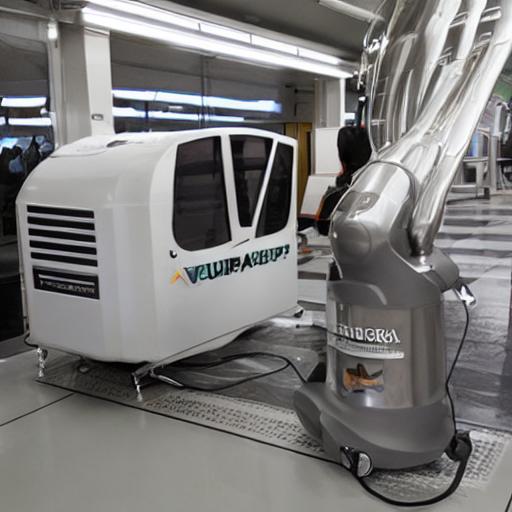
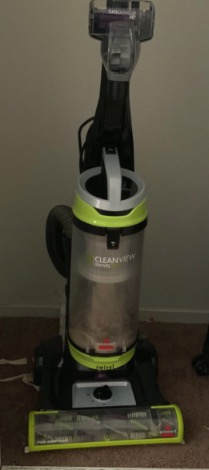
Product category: items_vacuum
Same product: no